Relationship between religion and science

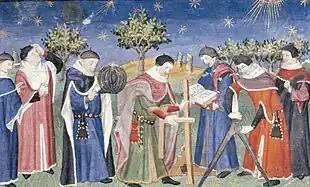
Clerks studying astronomy and geometry (France, early 15th century)

The "religion and science community" consists of those scholars who involve themselves with what has been called the "religion-and-science dialogue" or the "religion-and-science field." The community belongs to neither the scientific nor the religious community, but is said to be a third overlapping community of interested and involved scientists, priests, clergymen, theologians and engaged non-professionals. Institutions interested in the intersection between science and religion include the Center for Theology and the Natural Sciences, the Institute on Religion in an Age of Science, the Ian Ramsey Centre, and the Faraday Institute. Journals addressing the relationship between science and religion include "Theology and Science" and "Zygon". Eugenie Scott has written that the "science and religion" movement is, overall, composed mainly of theists who have a healthy respect for science and may be beneficial to the public understanding of science. She contends that the "Christian scholarship" movement is not a problem for science, but that the "Theistic science" movement, which proposes abandoning methodological materialism, does cause problems in understanding of the nature of science. The Gifford Lectures were established in 1885 to further the discussion between "natural theology" and the scientific community. This annual series continues and has included William James, John Dewey, Carl Sagan, and many other professors from various fields.